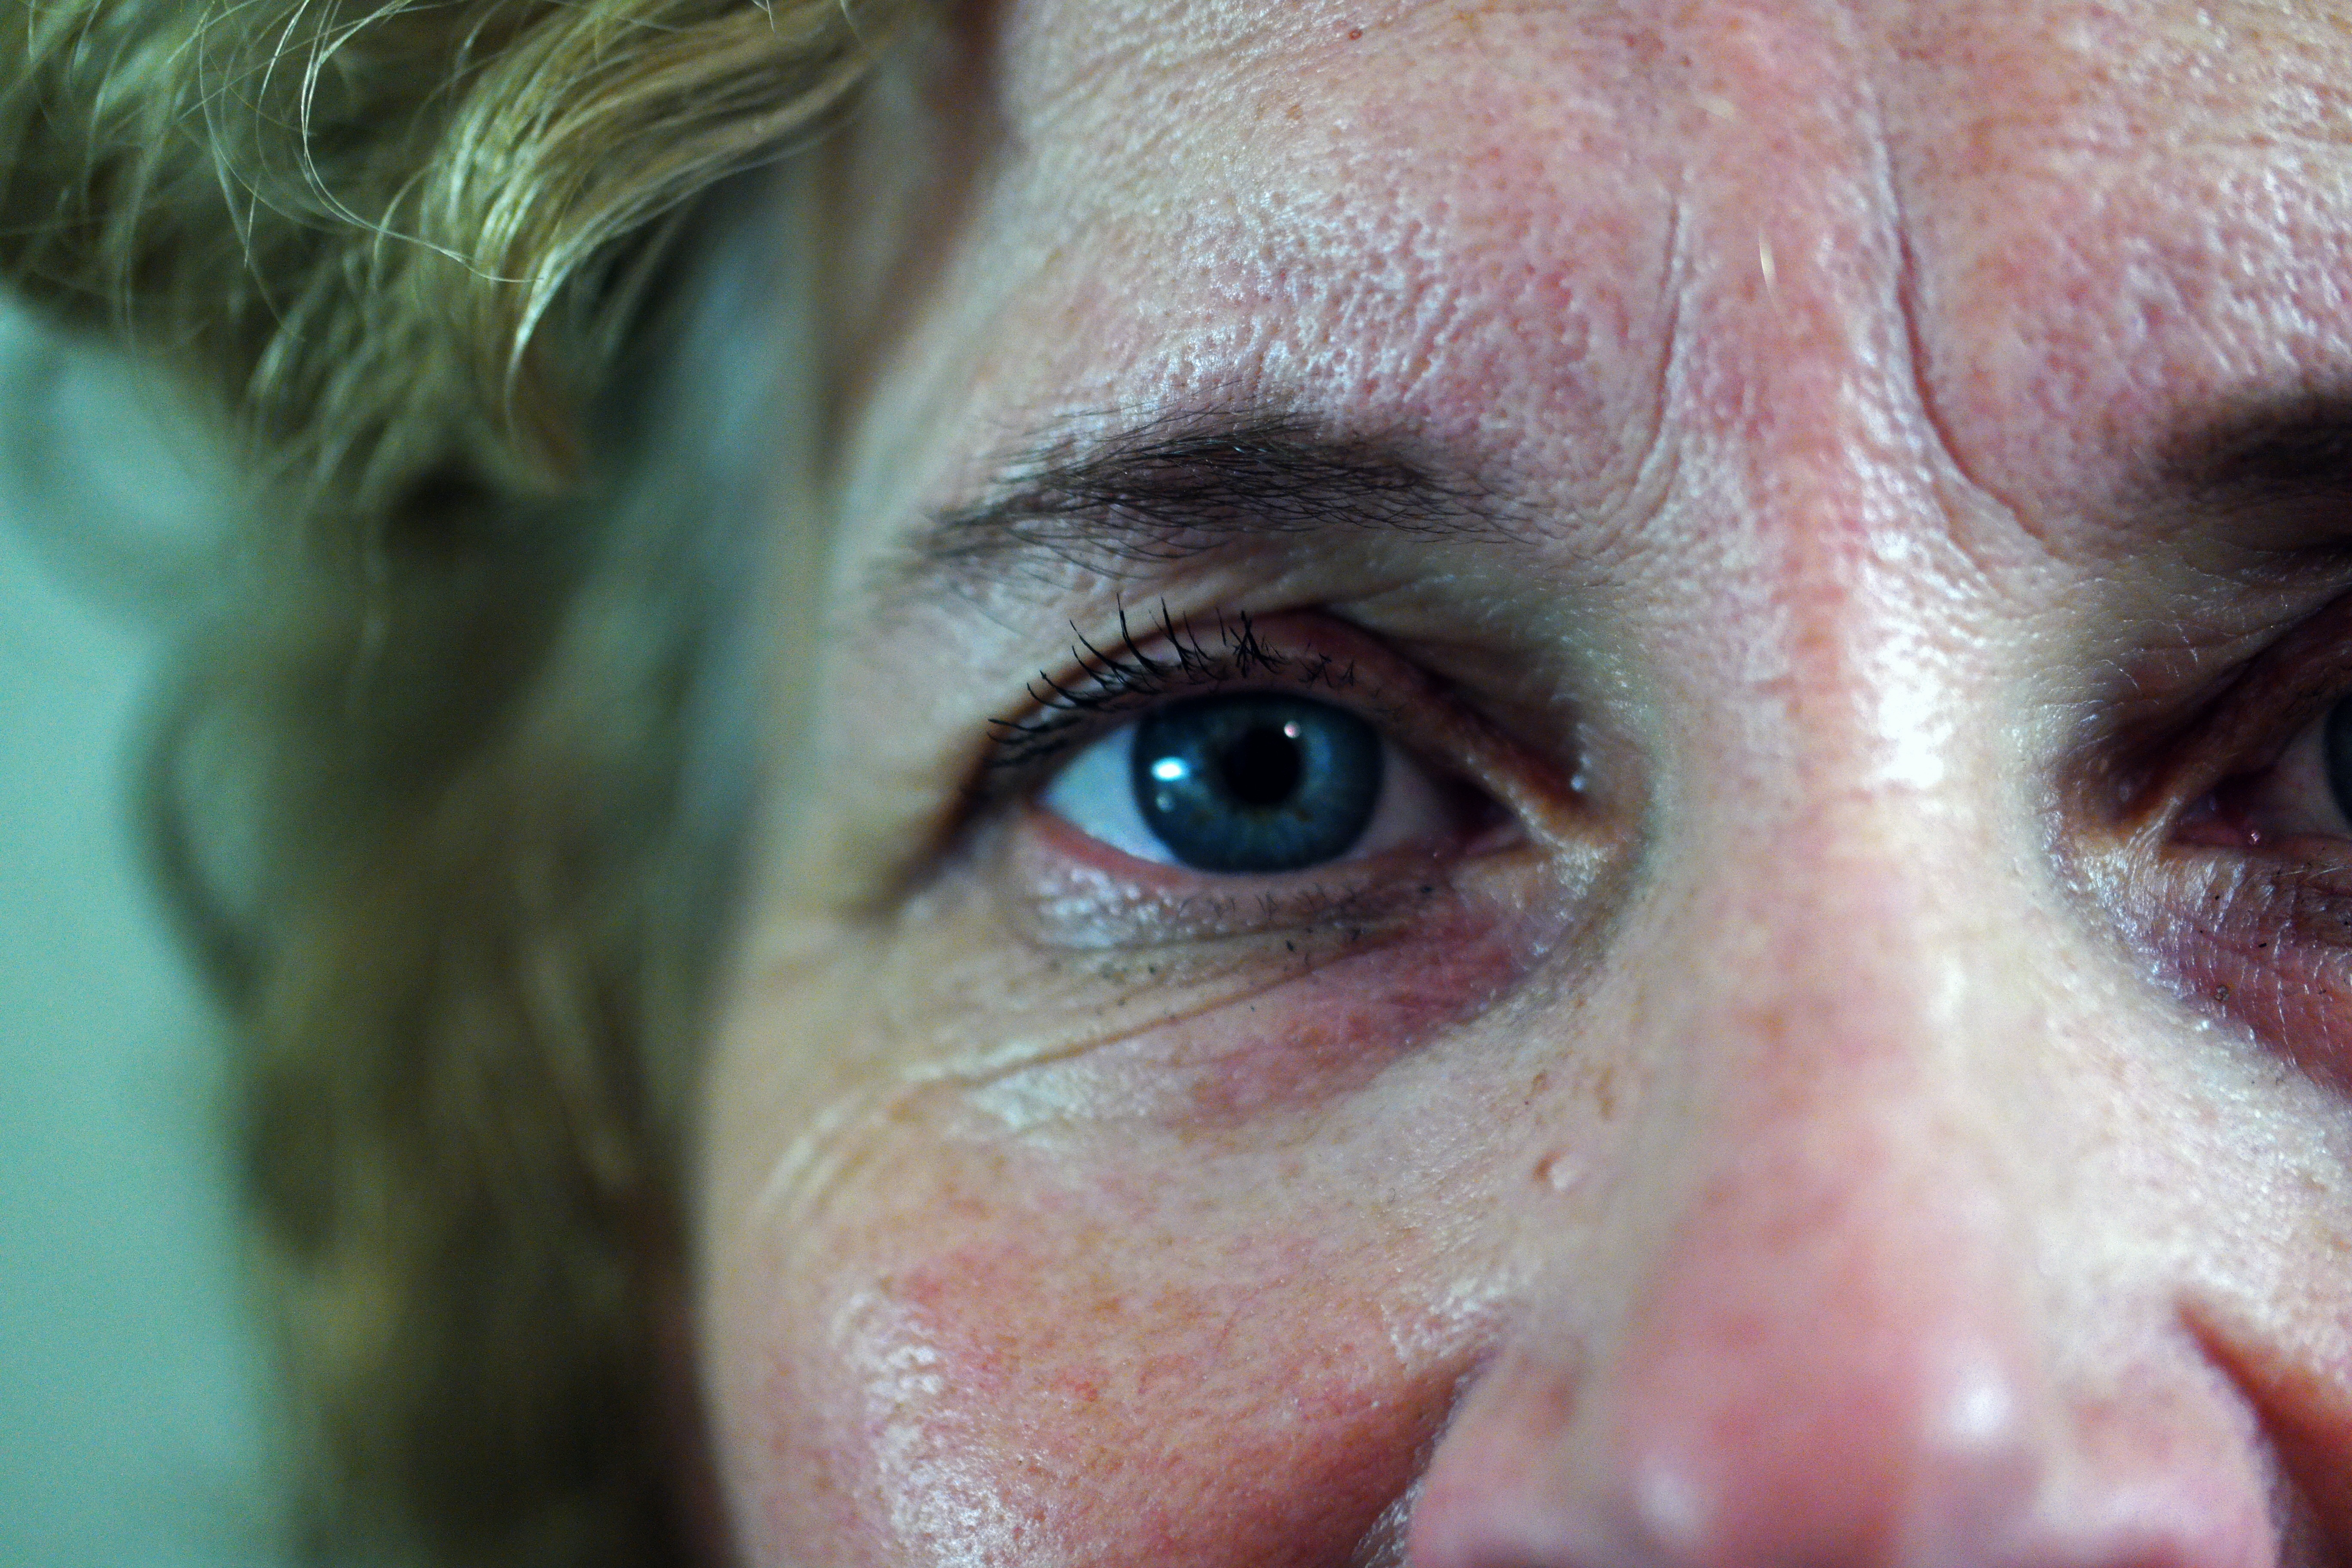
man, woman, profile, portrait, lady, blonde, facial expression, eyebrow, mouth, freckle, blue eye, close up, human body, face, nose, eyes, cheek, eye, head, skin, organ, facial, forehead, sense, special effects